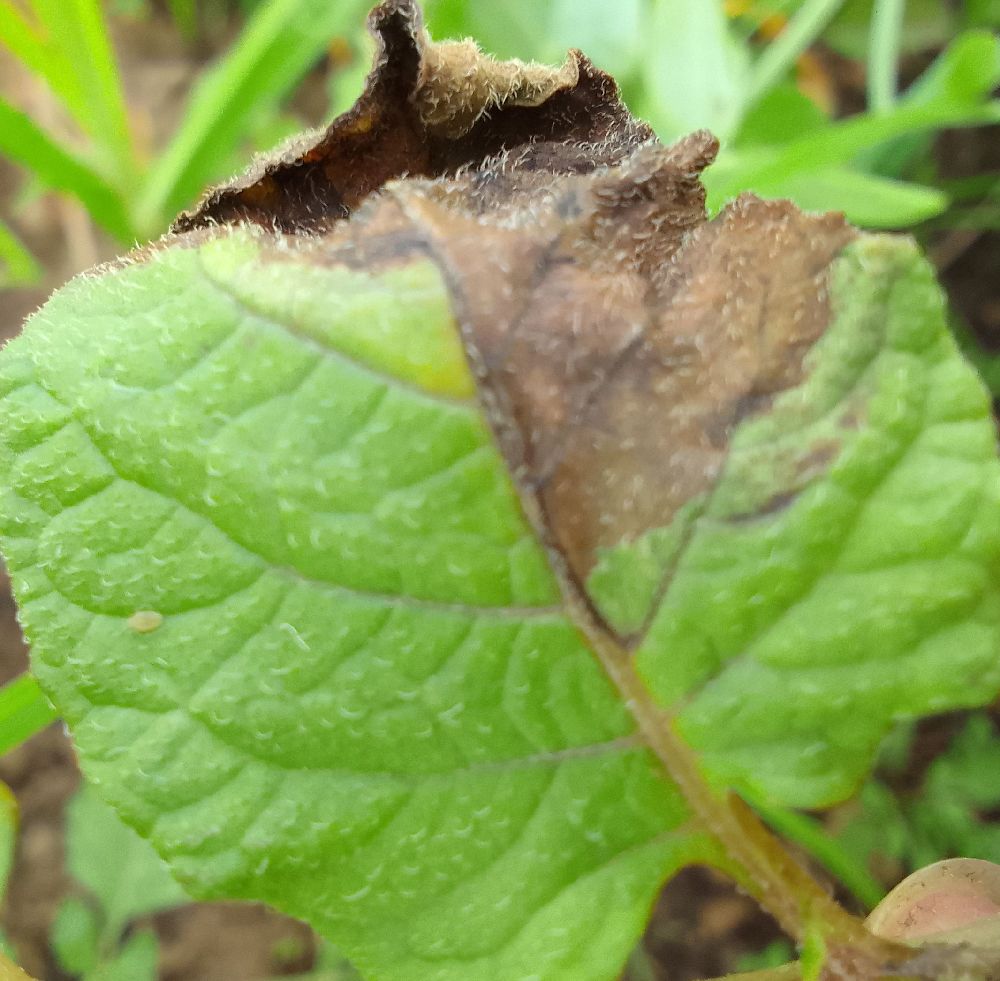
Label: Late blight